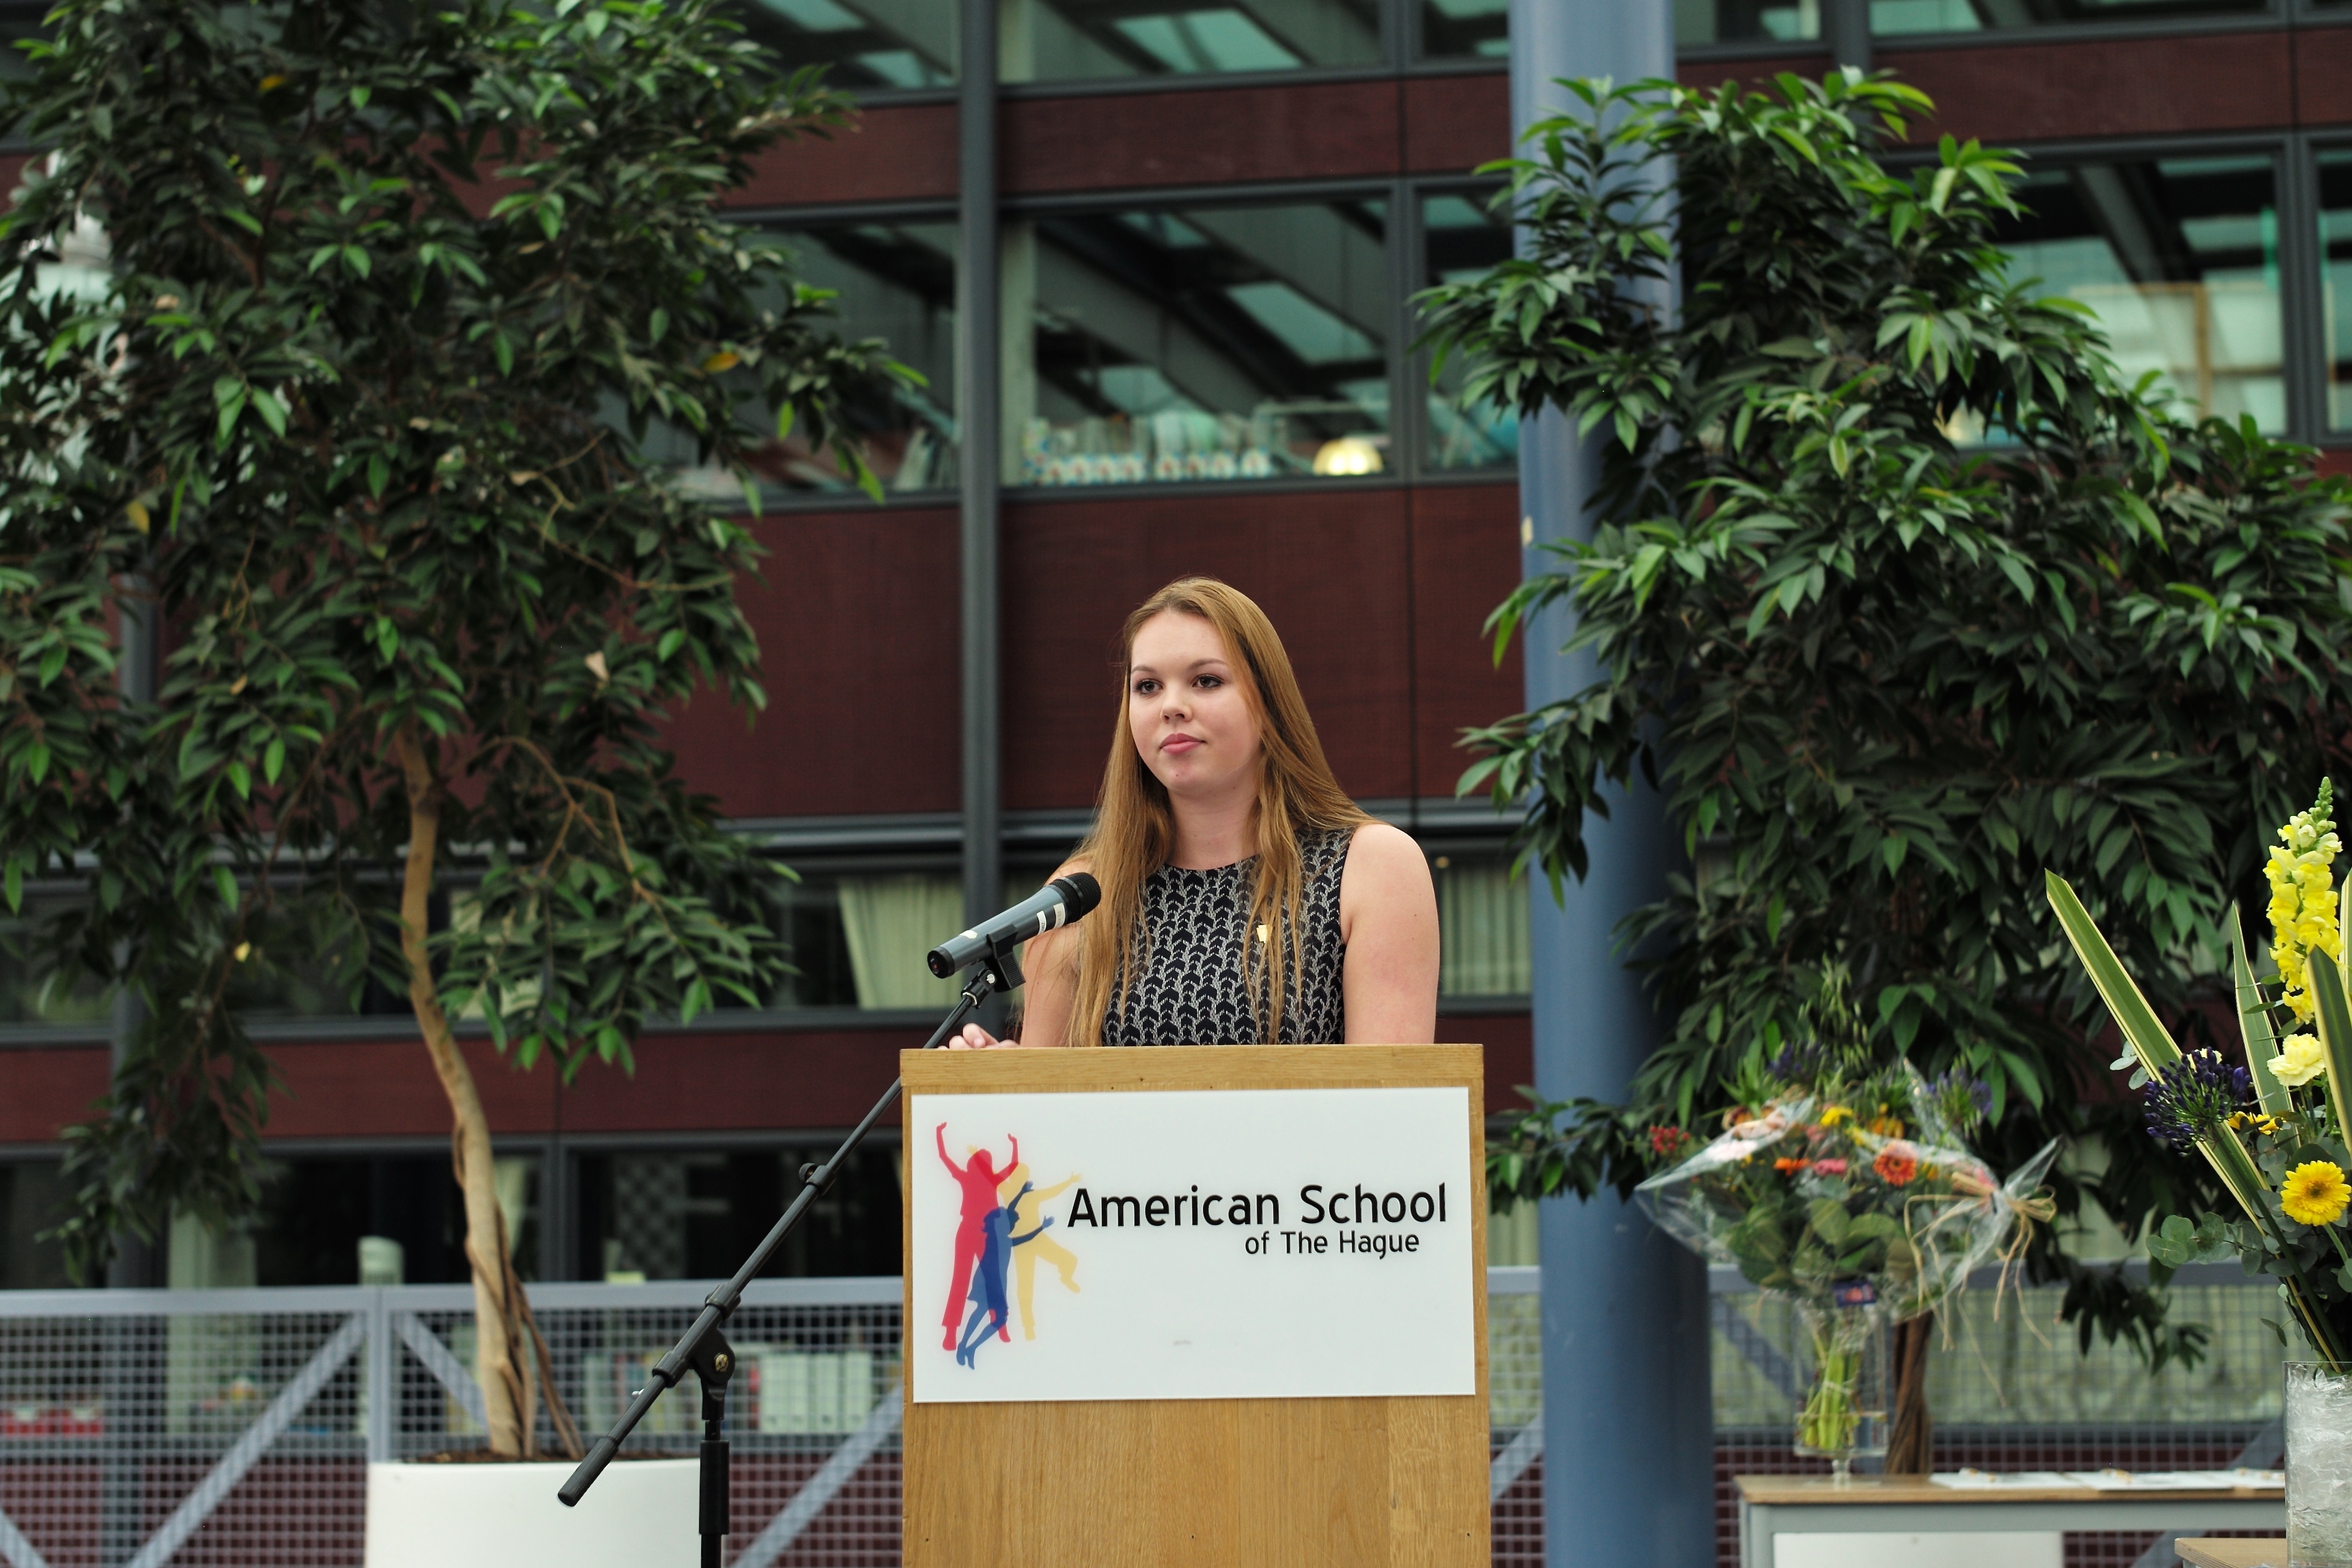
tree, plant, city, recreation, ash, 2015, national, holland, hague, netherlands, m, american, society, honor, school, leica, 240, nhs, induction